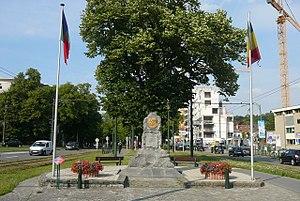
Mémorial du Rond-Point du Souverain, à Auderghem, commémorant les victimes des deux guerres mondiales.
Le rond-point du Souverain est une place bruxelloise de la commune d'Auderghem sur le boulevard du Souverain à hauteur de l'avenue de la Sablière, de l'avenue Tedesco, de l'avenue de Waha.